The Broken Kingdoms

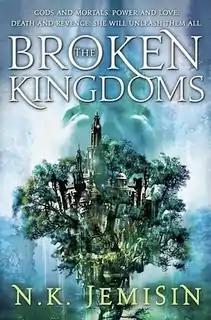
First edition cover

The Broken Kingdoms is a fantasy novel by American writer N. K. Jemisin, the second book of her "The Inheritance Trilogy". It takes place ten years after the events of "The Hundred Thousand Kingdoms" and centers around a young woman named Oree Shoth, who lives in the World Tree-shrouded, godling-inhabited city of Shadow.